Black Friday (1910)

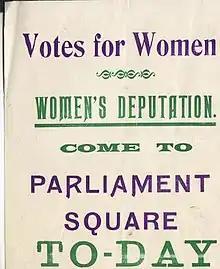
Women's Social and Political Union flier publicising the demonstration

At a demonstration in October 1909—at which the WSPU again attempted to rush into parliament—ten demonstrators were taken to hospital. The suffragettes did not complain about the rising level of police violence. Constance Lytton wrote that "the word went round that we were to conceal as best we might, our various injuries. It was no part of our policy to get the police into trouble." The level of violence in suffragette action increased throughout 1909: bricks were thrown at the windows of Liberal Party meetings; Asquith was attacked while leaving church; and roof tiles were thrown at police when another political rally was interrupted. Public opinion turned against the tactics and, according to Morrell, the government capitalised on the shifting public feeling to introduce stronger measures. Thus, in October 1909, Herbert Gladstone, the Home Secretary, instructed that all prisoners on hunger strike should be force fed.